Northern and southern China

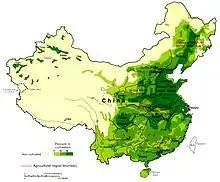
Northern regions often cultivate wheat, while rice is more prevalent in the south

The northern regions are easier to cultivate. Hardy crops such as corn, sorghum, soybeans, and wheat are grown, and one to two crops are produced each year. The growing season lasts four to six months. Wheat-based food such as bread, dumplings, and noodles are more common.